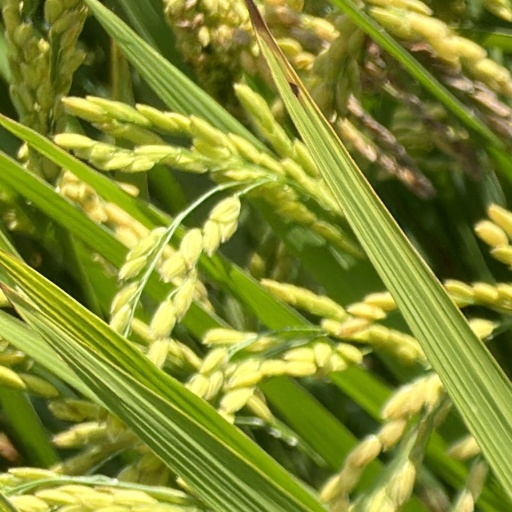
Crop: rice